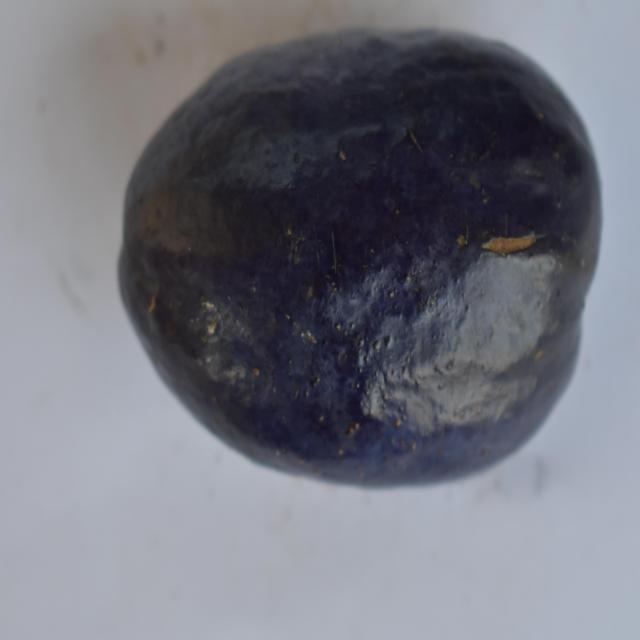
Plum grade: unaffected